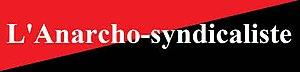
Manchette de L'Anarcho-syndicaliste journal de l'Union des Anarcho-Syndicalistes (France). .
Fondée en 1972, l'Union des anarcho-syndicalistes est une union de militants anarchistes et syndicaux en France. L'UAS publie L'Anarcho-syndicaliste.